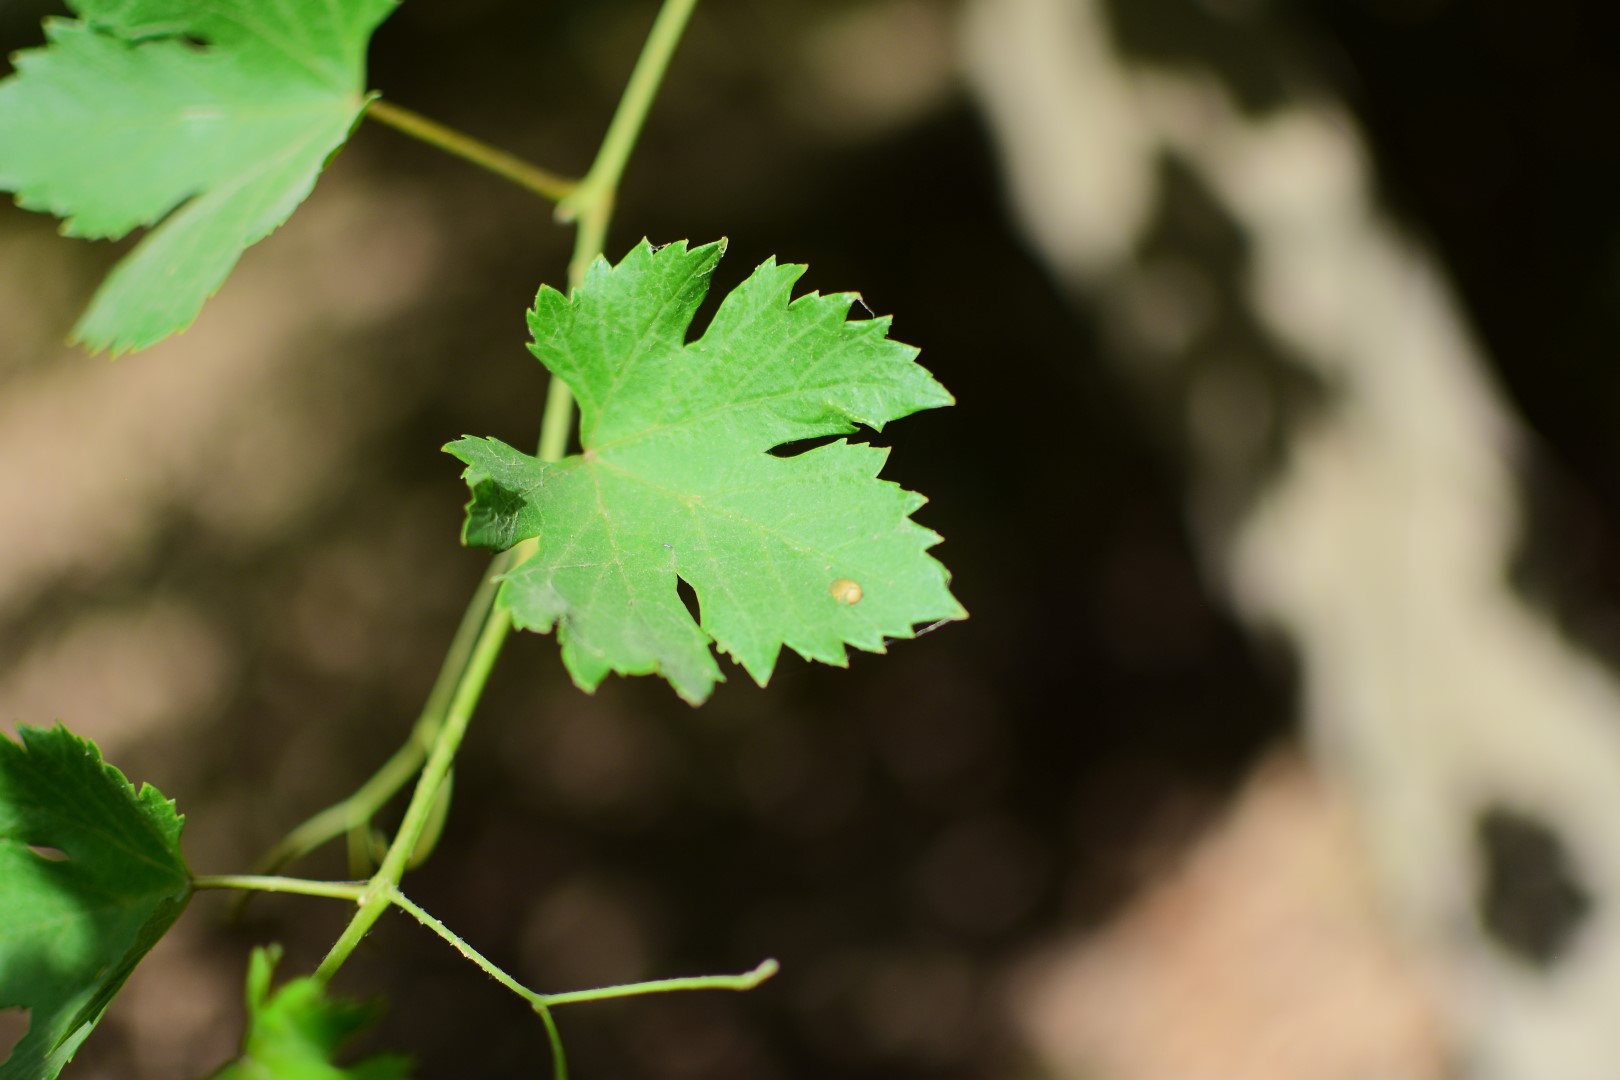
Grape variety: Halawani